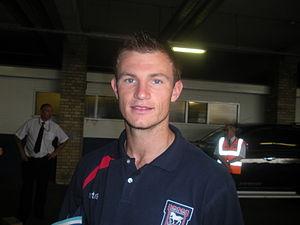
Thomas Jefferson « Tommy » Smith est un footballeur anglais et néo-zélandais jouant au poste de défenseur à Sunderland, et avec la sélection néo-zélandaise.